Forge of Darkness

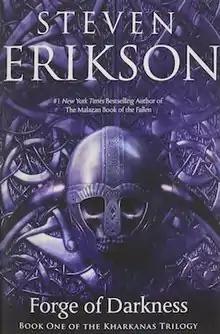
First edition cover

Forge of Darkness is the first novel of "The Kharkanas Trilogy" by Canadian author Steven Erikson, set before the events of the "Malazan Book of the Fallen".